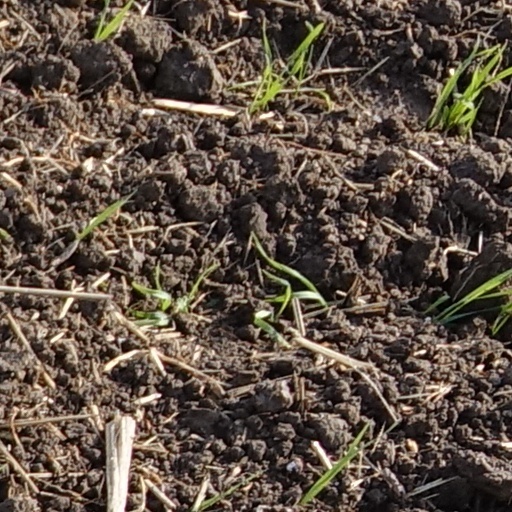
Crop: wheat